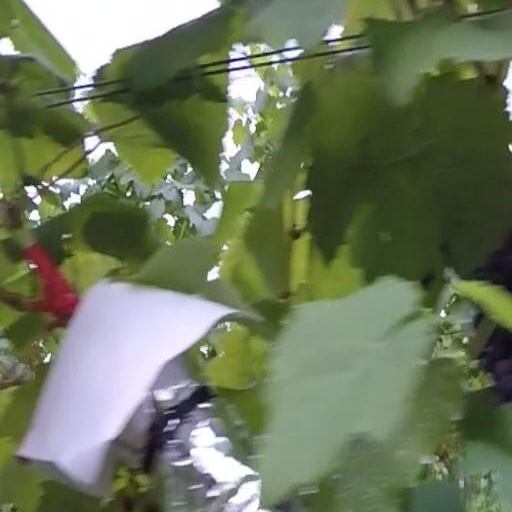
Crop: grape